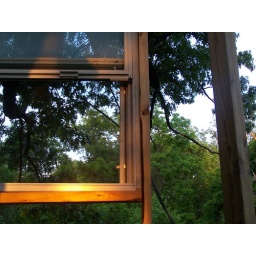
a window to the trees in a treehouse 30 ft off the ground